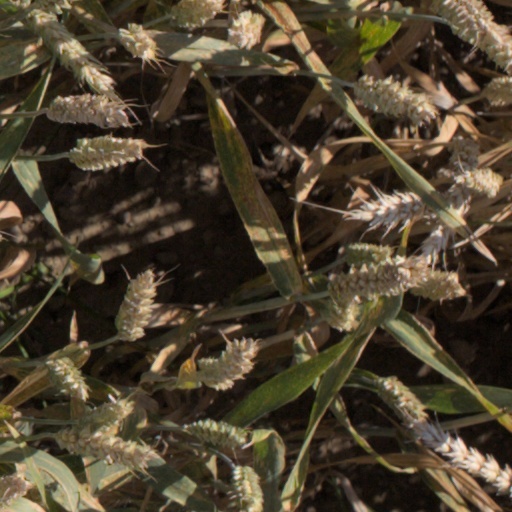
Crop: wheat